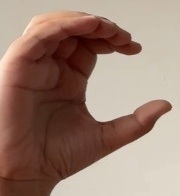
ASL sign: C